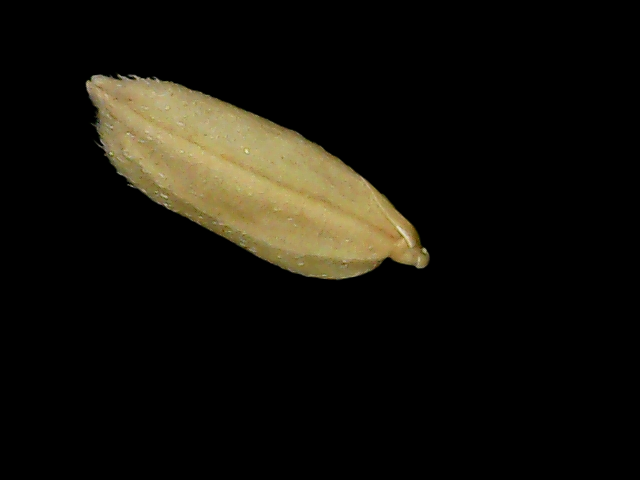
Rice variety: Bd52